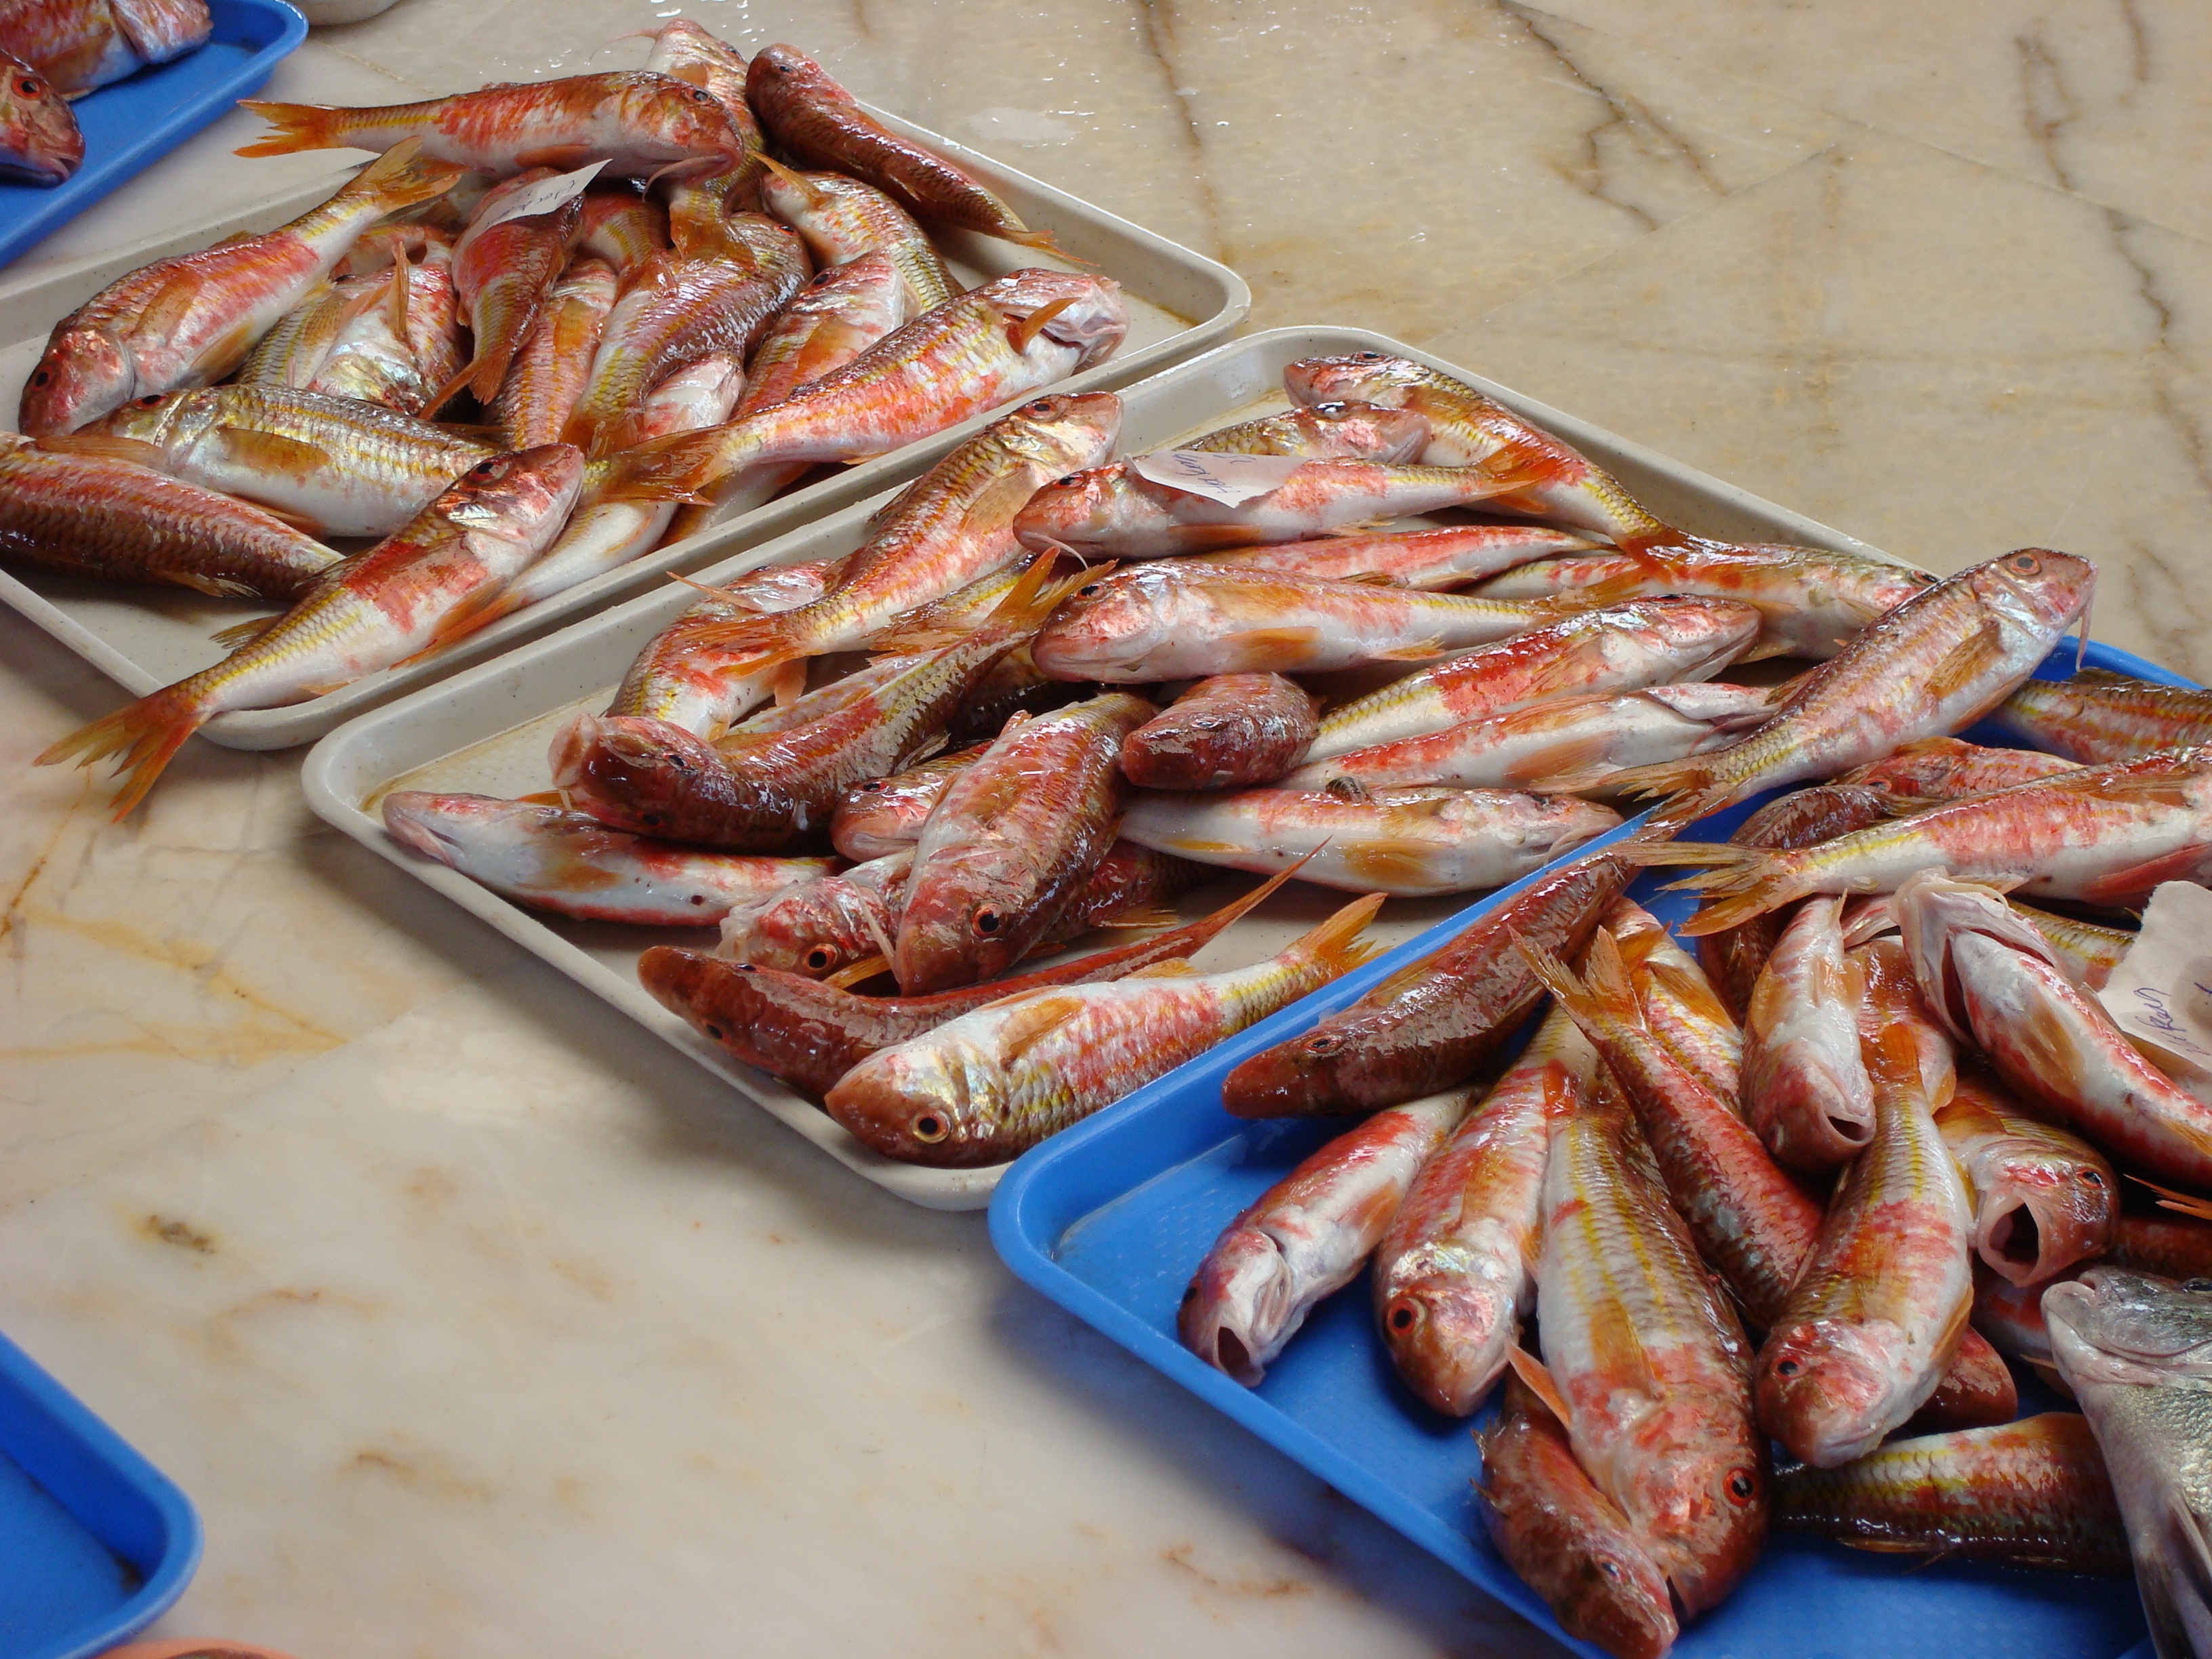
food, dish, seafood, fish, meat, invertebrate, seafood boil, produce, cuisine, animal source foods